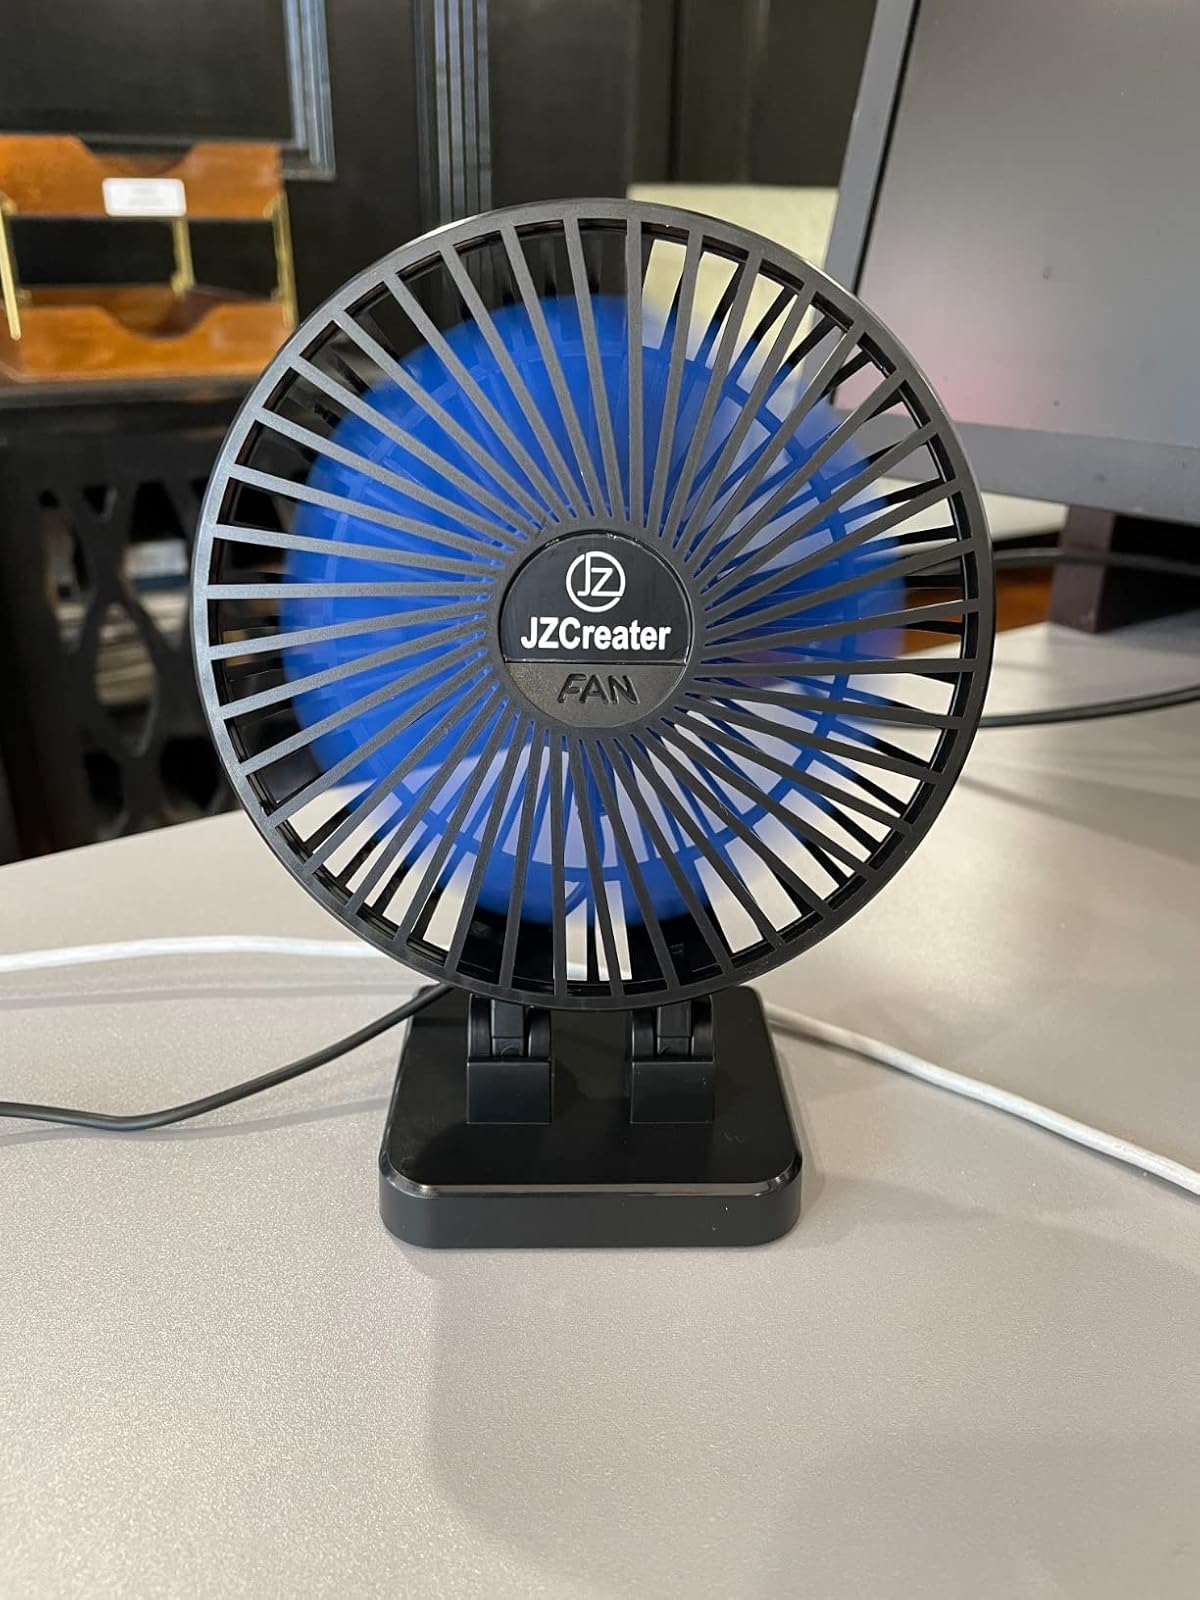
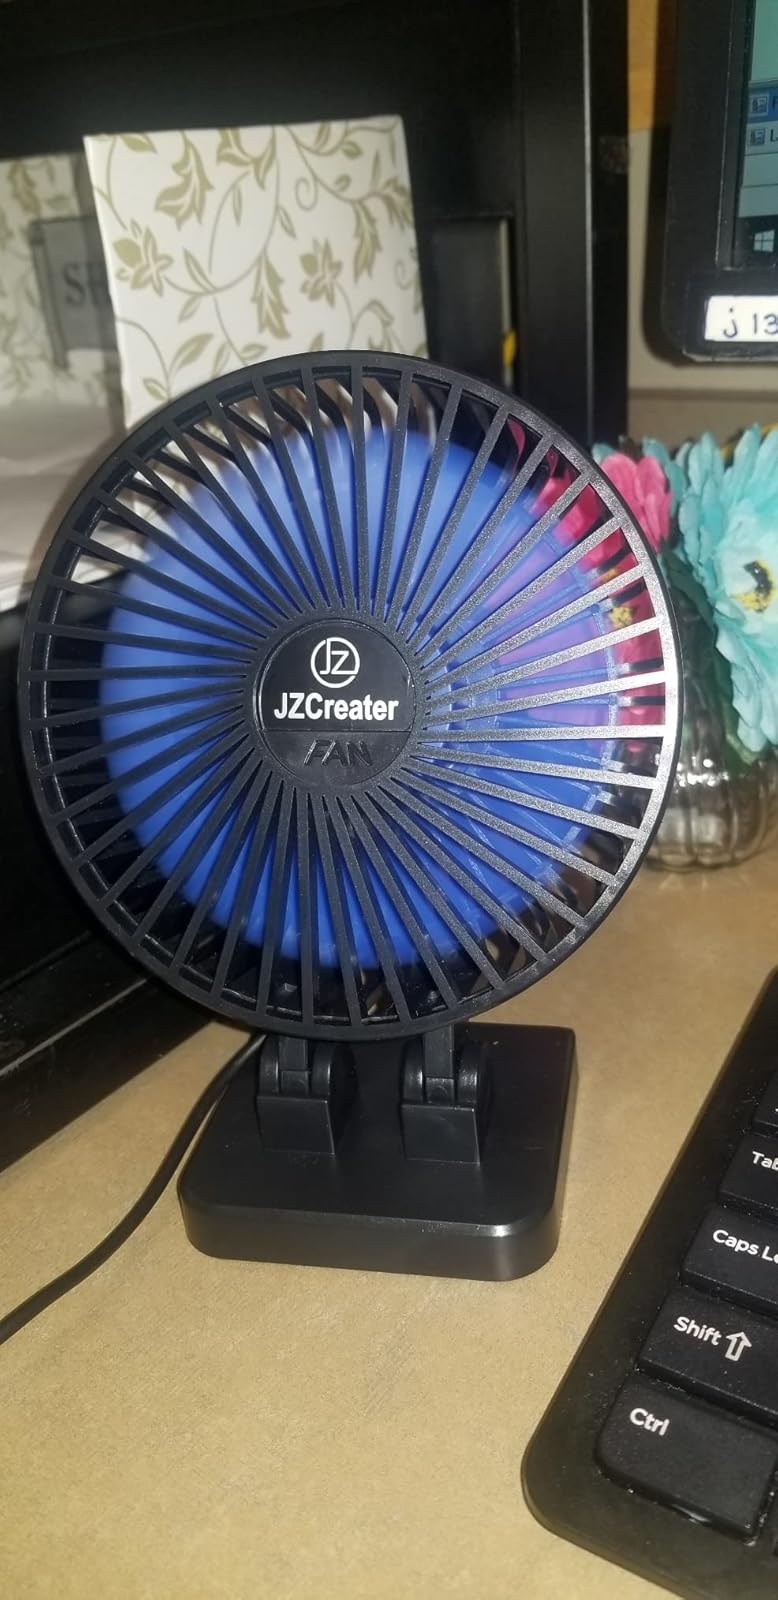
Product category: fan
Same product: yes